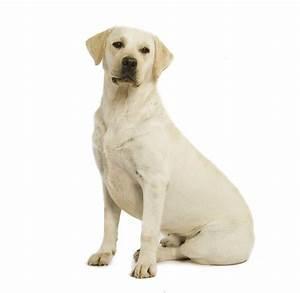
dog